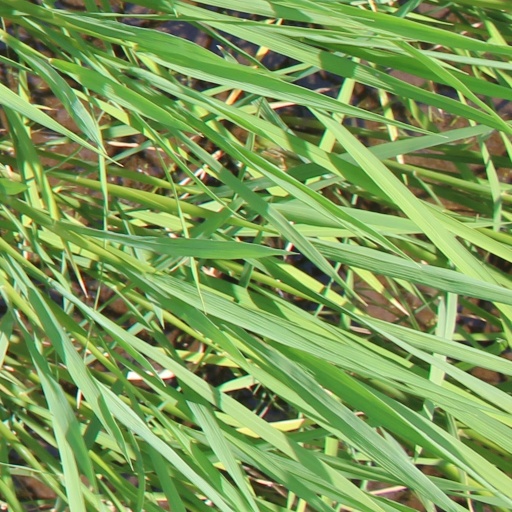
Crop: rice